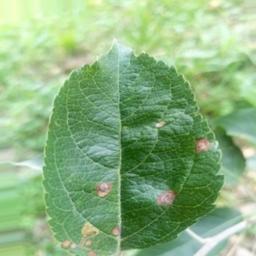
Label: Alternaria